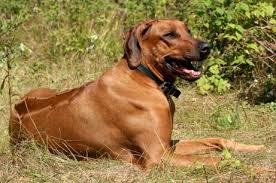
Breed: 230-n000080-Rhodesian_ridgeback